Puddle Dock

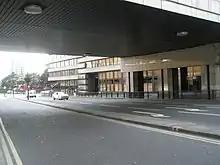
Puddle Dock in 2008

Puddle Dock is a street in Blackfriars in the City of London. It was once the site of one of London's docks, and was later the site of the Mermaid Theatre. The dock was filled in during redevelopment in the 1960s and 1970s.